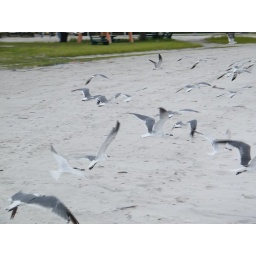
seagulls flying over the sand